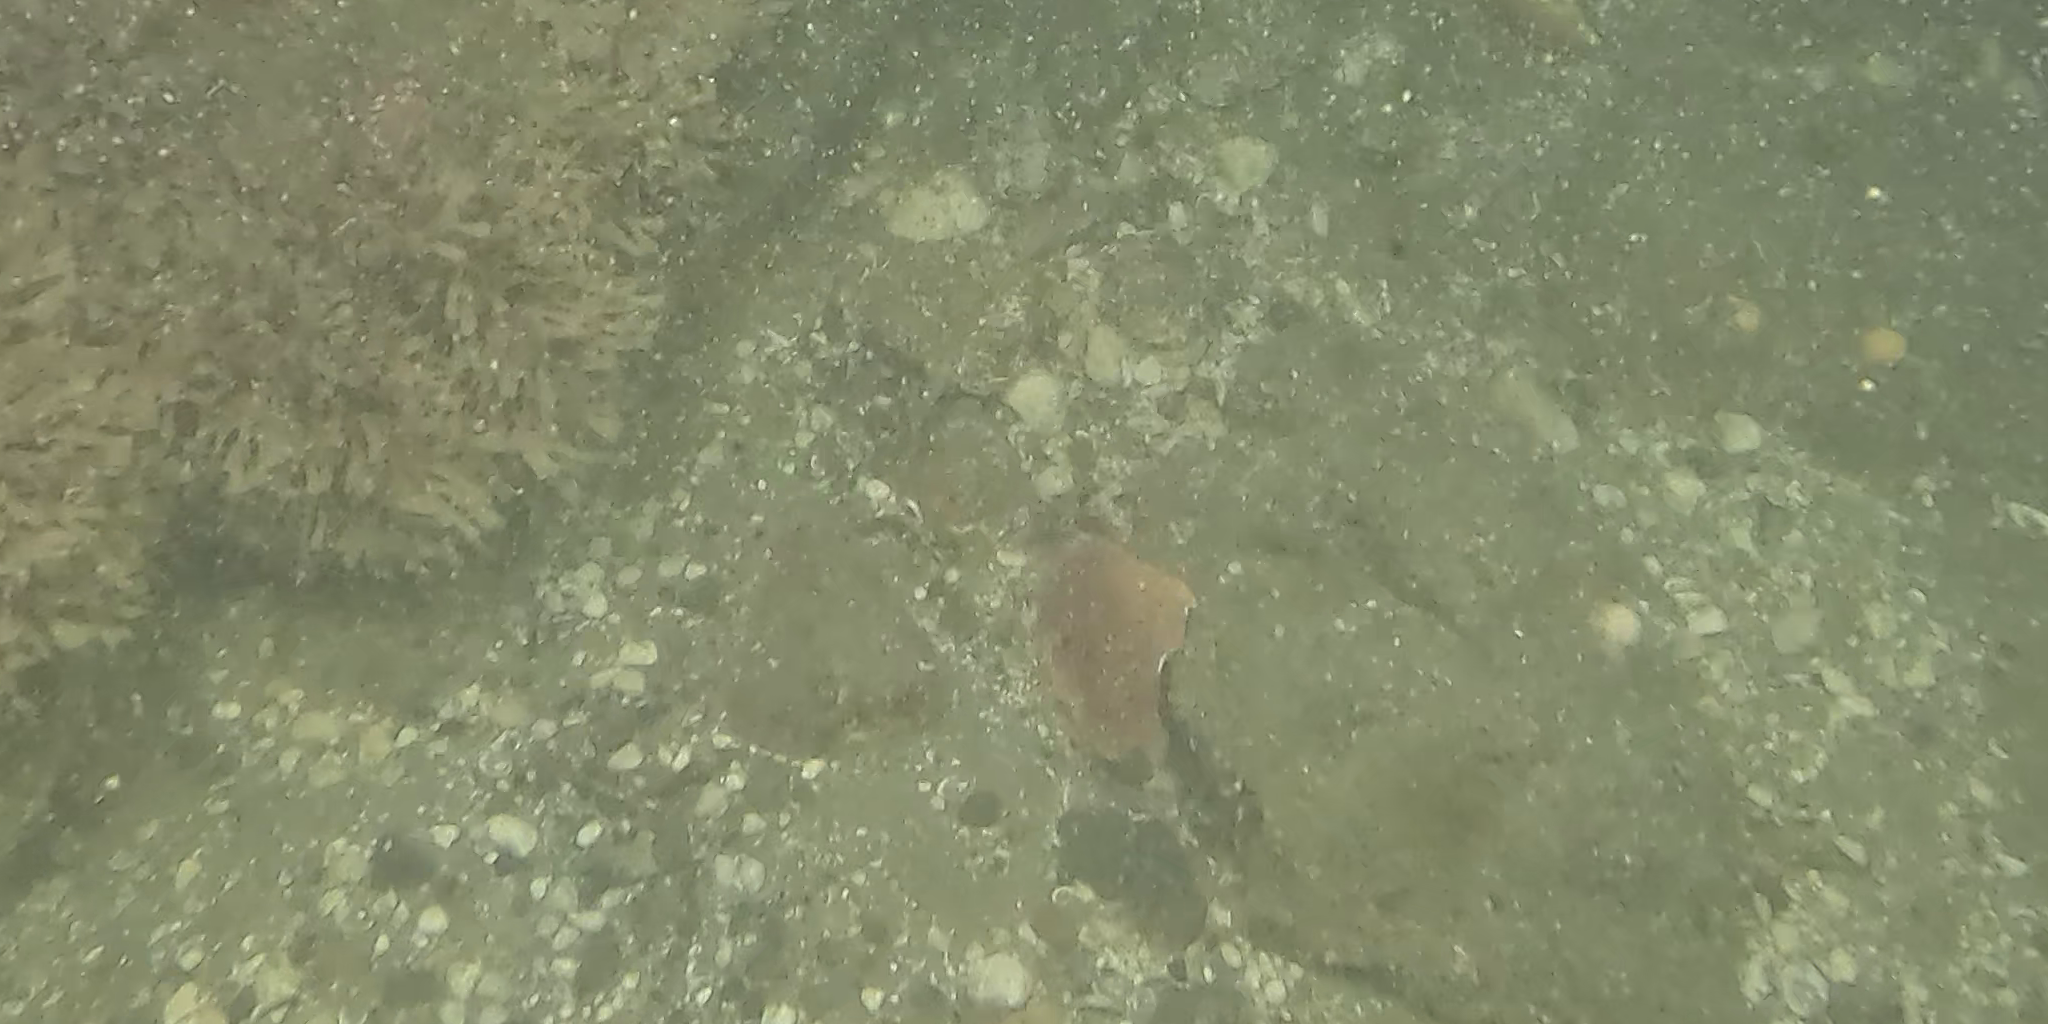
Seabed habitat: stone